Otoineppu, Hokkaido

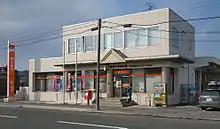
Otoineppu Post Office

Otoineppu is a landlocked village at the north of Hokkaido. The village sits at the northern tip of the Nayoro Basin, and is flanked by the Kitami Mountains to the east and the Teshio Mountains to the west. The village measures from east to west and from north to south, and sits at an elevation of . 80% of the village is covered by forest.